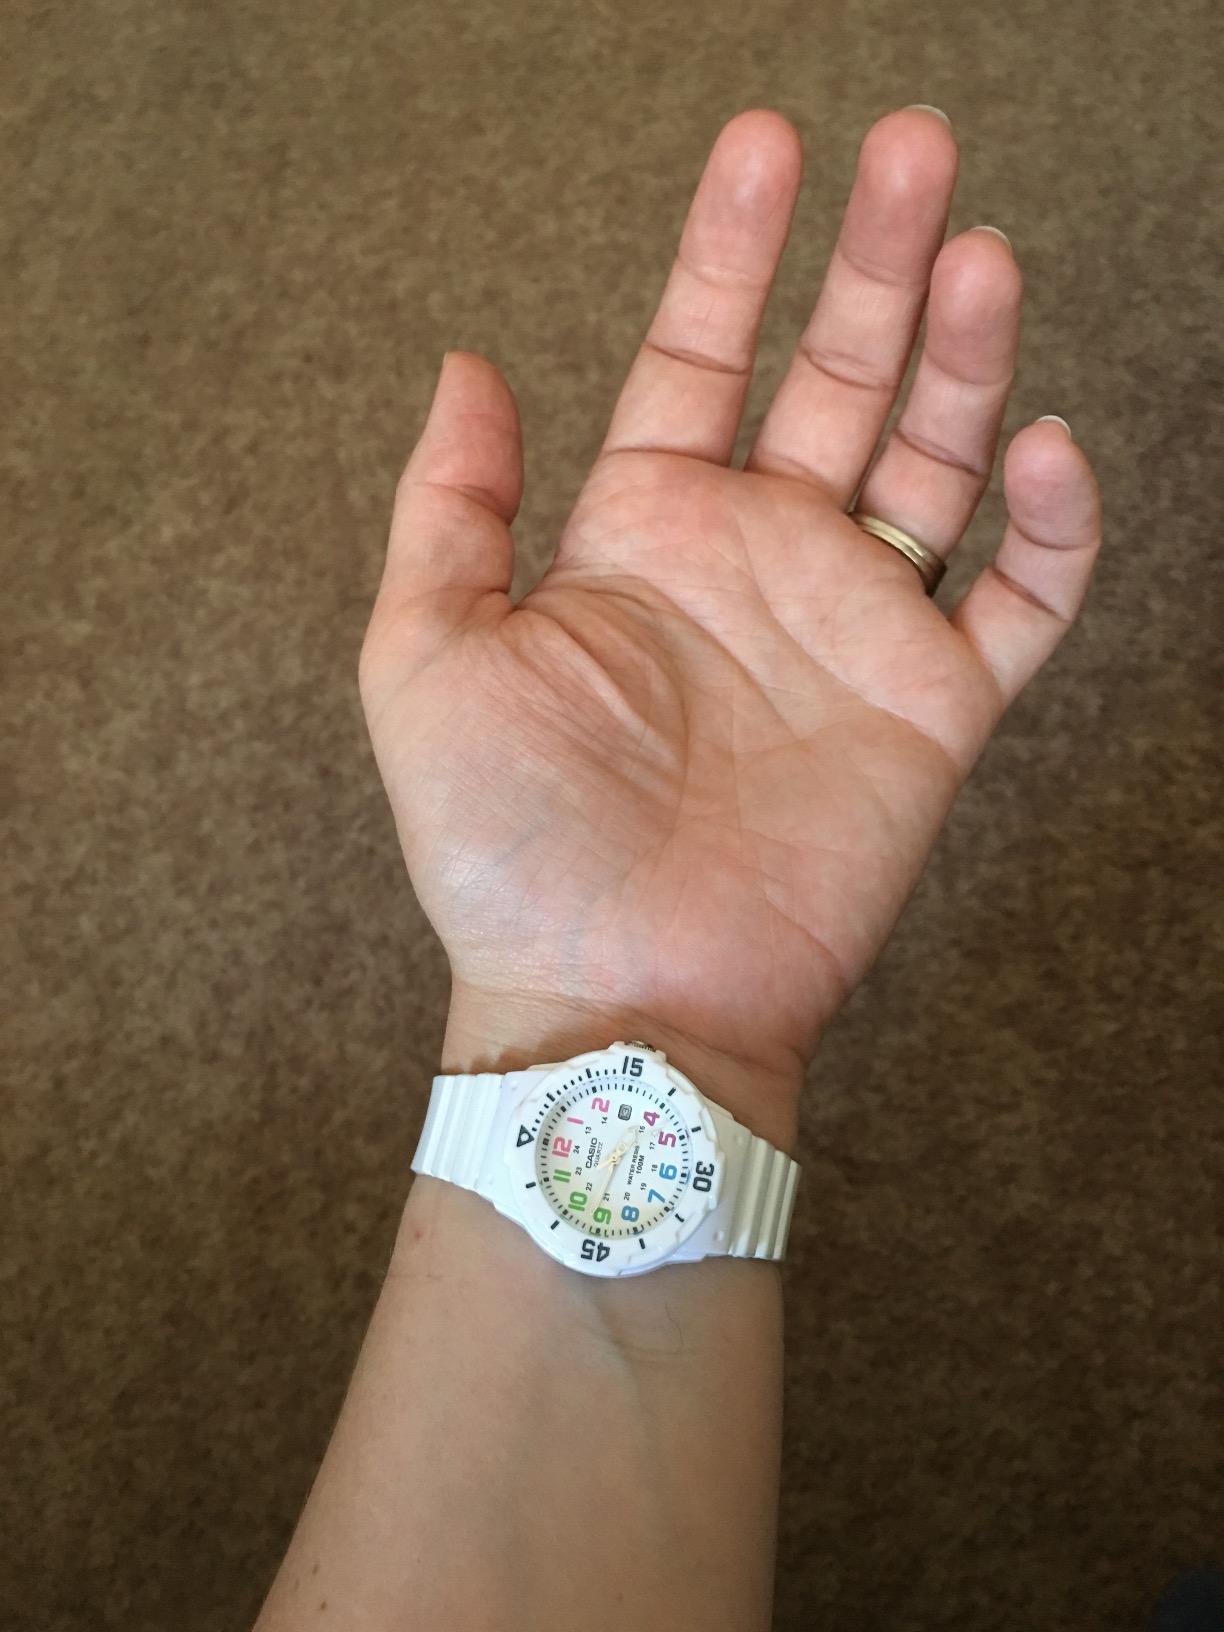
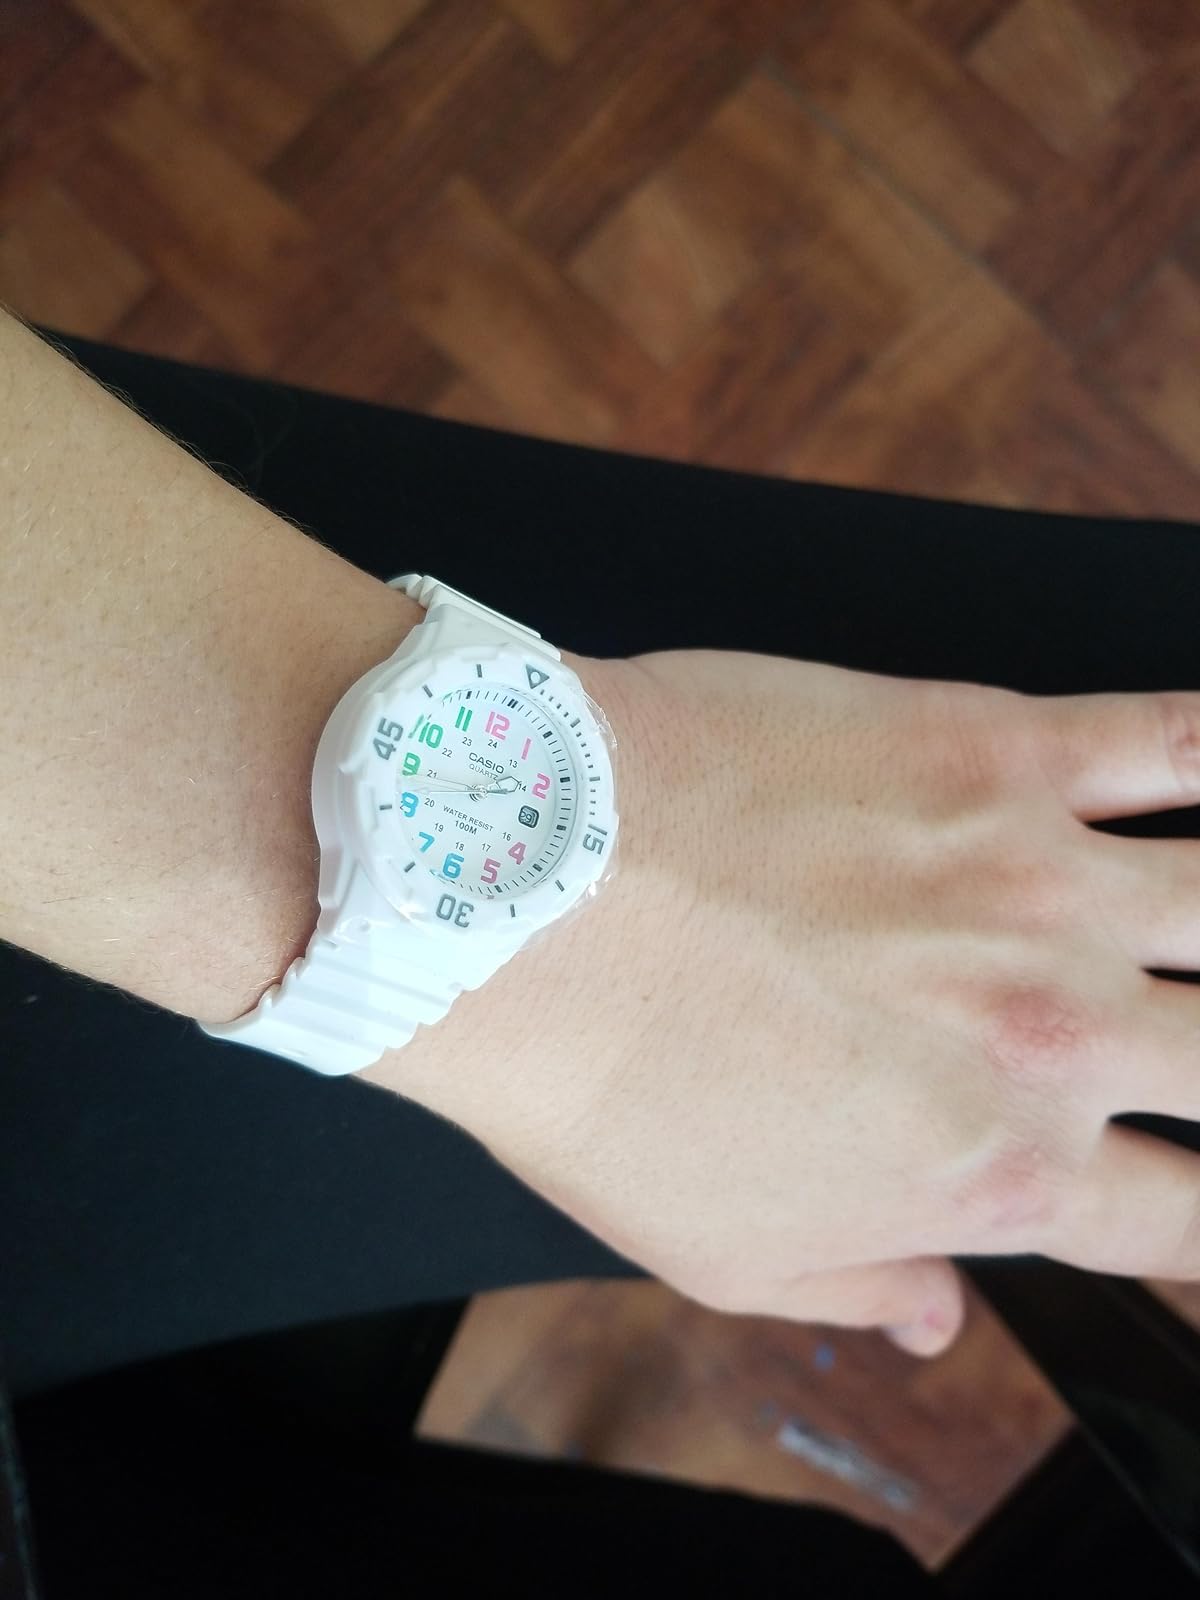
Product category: accessories_watch
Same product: yes